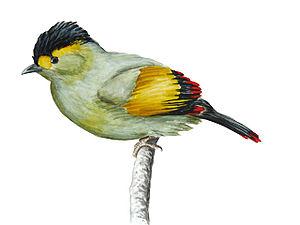
Le Garrulaxe des Buguns est une espèce de passereaux de la famille des Leiothrichidae. Observée une première fois en 1995 au nord-est de l'Inde dans le sanctuaire faunique Eagle Nest de l'Arunachal Pradesh, elle n'a été décrite qu'en mai 2006 grâce aux travaux de l'ornithologue amateur Ramana Athreya. Très colorée, elle est proche du Garrulaxe de l'Omei, une espèce chinoise. Seuls quatorze individus ont été recensés. L'habitat de l'espèce est menacé par l'activité humaine.
Le sanctuaire faunique Eagle Nest est le nom d'une aire protégée indienne située dans l'État de l'Arunachal Pradesh en Inde, entre les hauts plateaux himalayens et la vallée du Brahmapoutre. Cette aire protégée est remarquable par l'extraordinaire variété, le nombre et l'accessibilité des espèces d'oiseaux. Eaglenest fait partie du complexe du Kameng protected area complex qui forme la plus grande zone protégée de l'Arunachal Pradesh.